Thomas Hinde

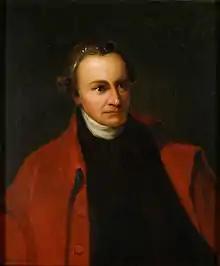
Patrick Henry

In 1765, after he settled in Virginia, Hinde became acquainted with Patrick Henry, one of the founding fathers of the United States, Samuel Davis, and Lord Dunmore. Two years later he married Mary T. Hubbard, settled near Henry, and became his family physician. His association with Henry and settlement in Virginia helped Hinde become acquainted with many of the leading members of society during the period. When Hinde first met Hubbard, he found her to "possess a great flow of animal spirits, full of humor, gay and lively inner temperament and disposition, with strong powers of mind, and at the same time active and sociable". The couple married on September 24, 1767. According to a biography written by George Coles in 1857, Henry's statesmanlike eloquence and political principles made a strong impression on Hinde and shifted him from being a staunch royalist to a "sturdy republican".